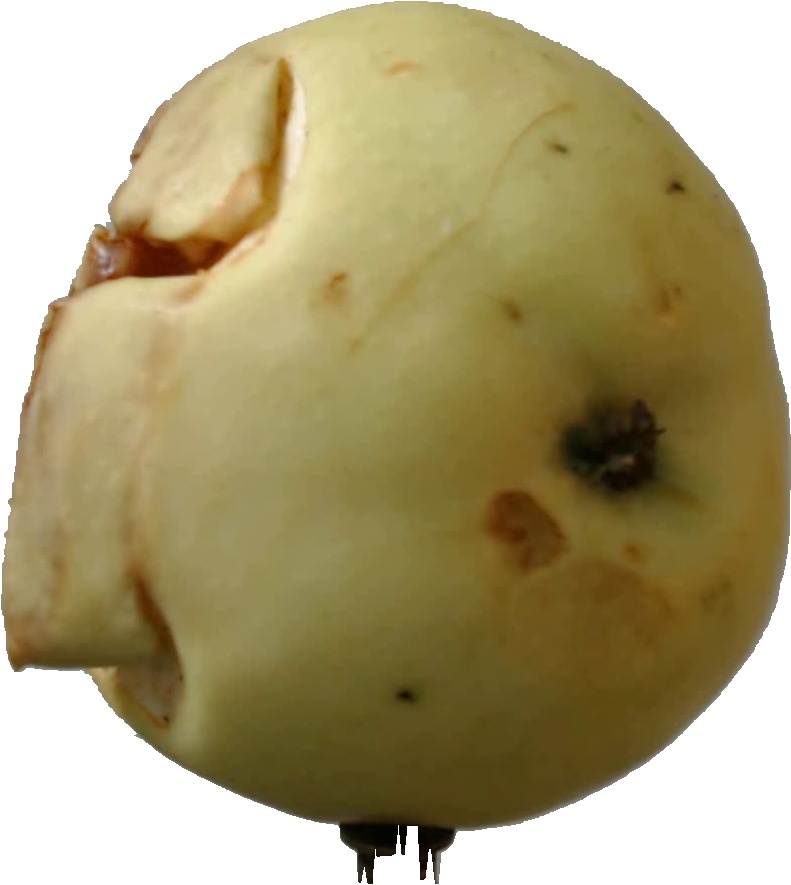
Label: apple_hit_1